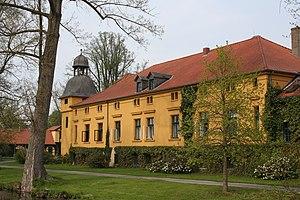
Château Böckel à Rödinghausen, arrondissement de Herford, Rhénanie-du-Nord-Westphalie, Allemagne. العربية